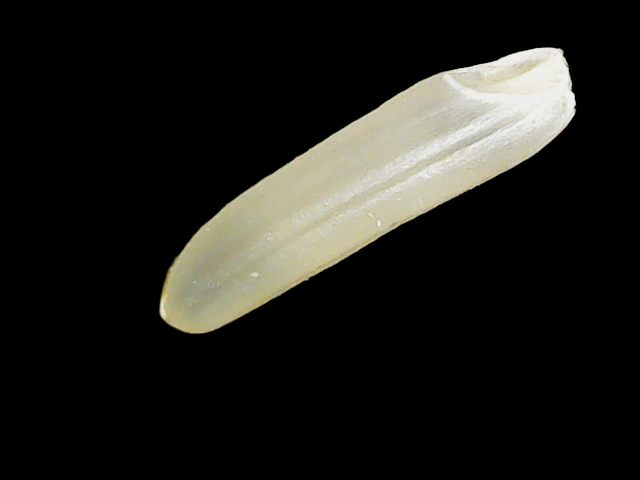
Rice variety: Binadhan25